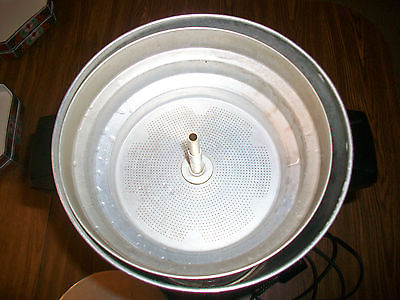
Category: coffee maker